Health in Mali

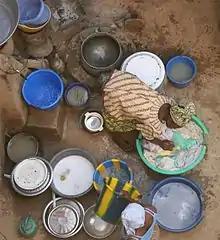
Malian women doing housework.

Women in Mali have especially high rates of pregnancy at a young age (younger than 18 years of age), even compared to other African countries. 9.8% of girls who are not yet 18 in Mali are mothers, a percentage that is almost 5 times that of Nigeria and Togo. Mali has one of the highest infant mortality rates as well, reaching a peak of 28%, which could be attributed to a lack of ultrasound examinations and tocolysis. Children in Mali also marry very early, which may attribute to the early marriage: 55% of all children marry before the age of 18.